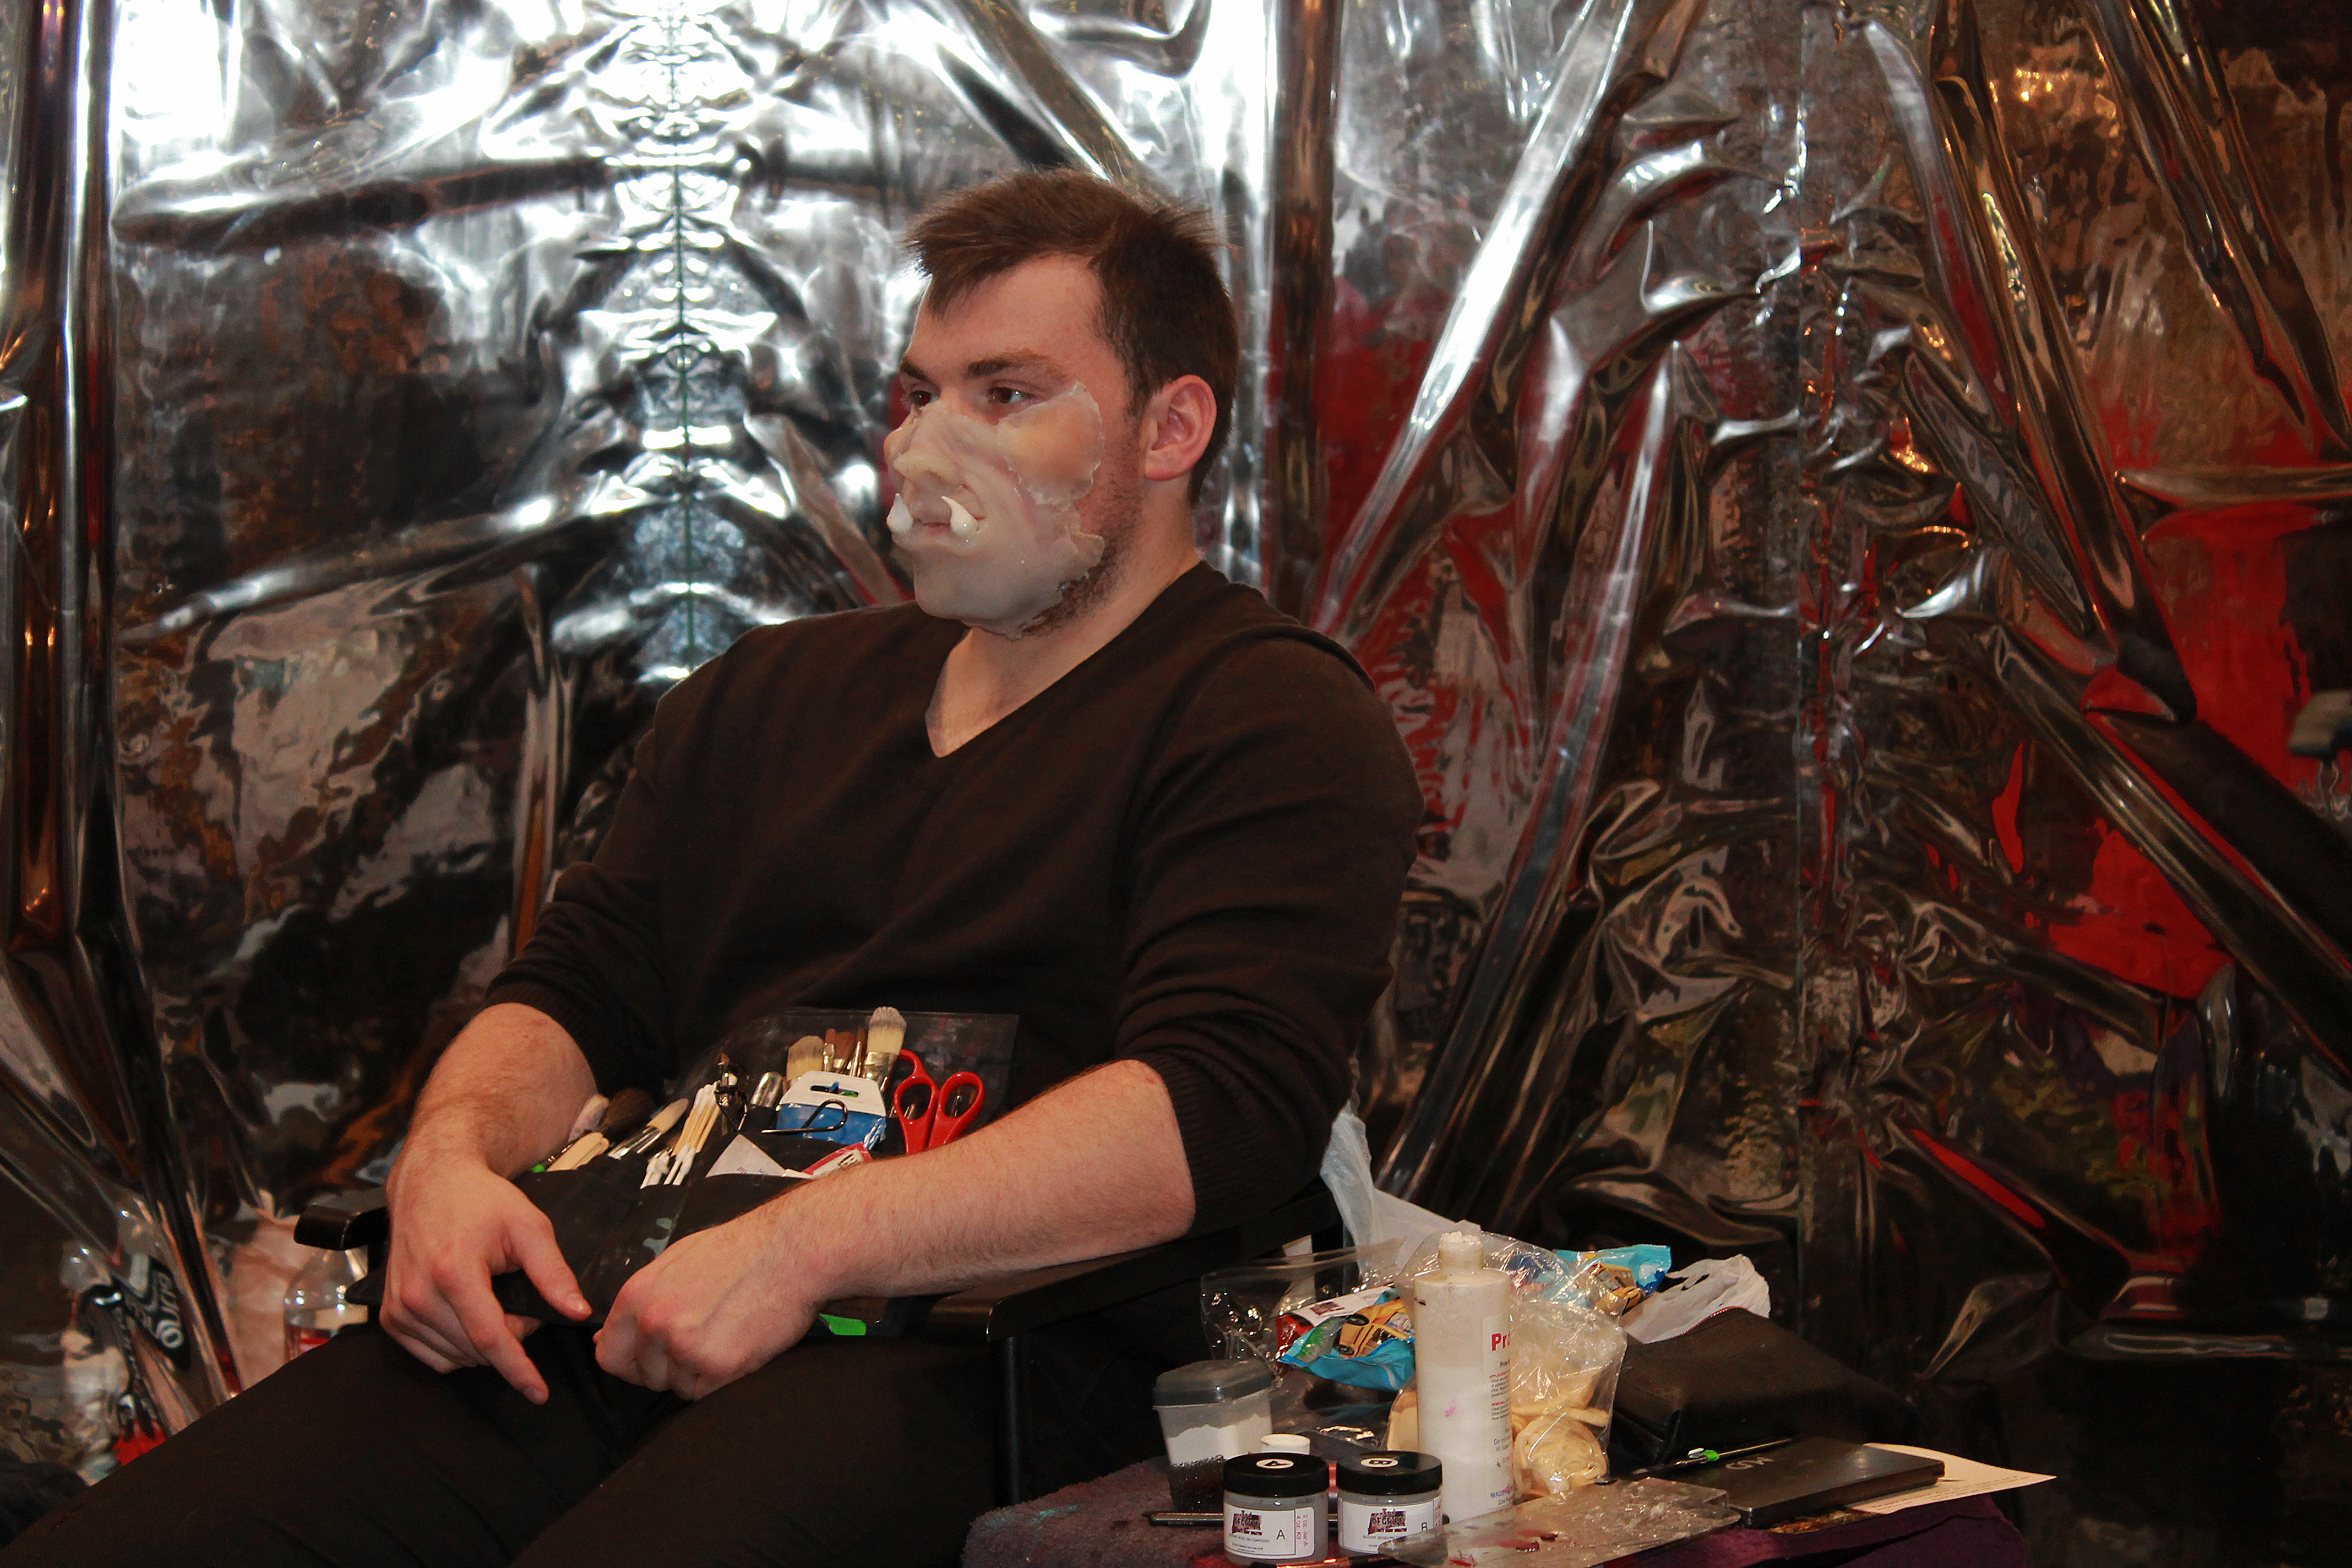
Some fella getting prosthetic make-up applied at New York ComicCon, 2017. To see my other cosplay pictures, click <a href="[URL]
Specialty: rehabilitation
Image credit: istolethetv